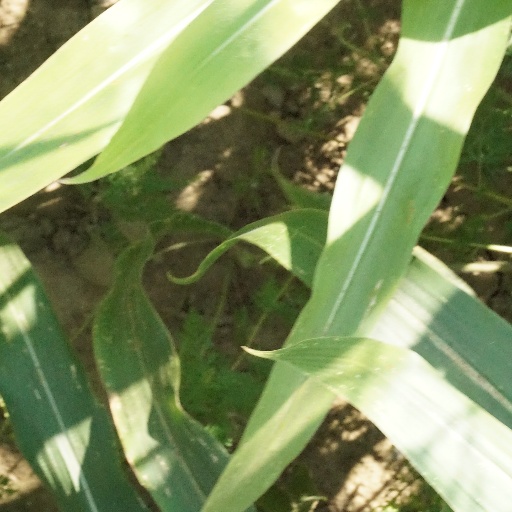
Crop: maize; corn